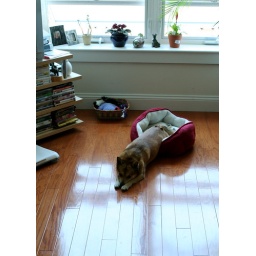
This is how he looked after we got home from our weekend in CT, a pooped dog is a happy dog!